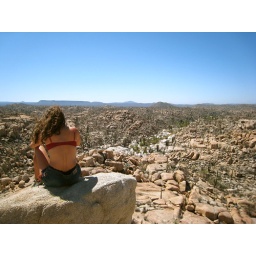
perched above baja river bed